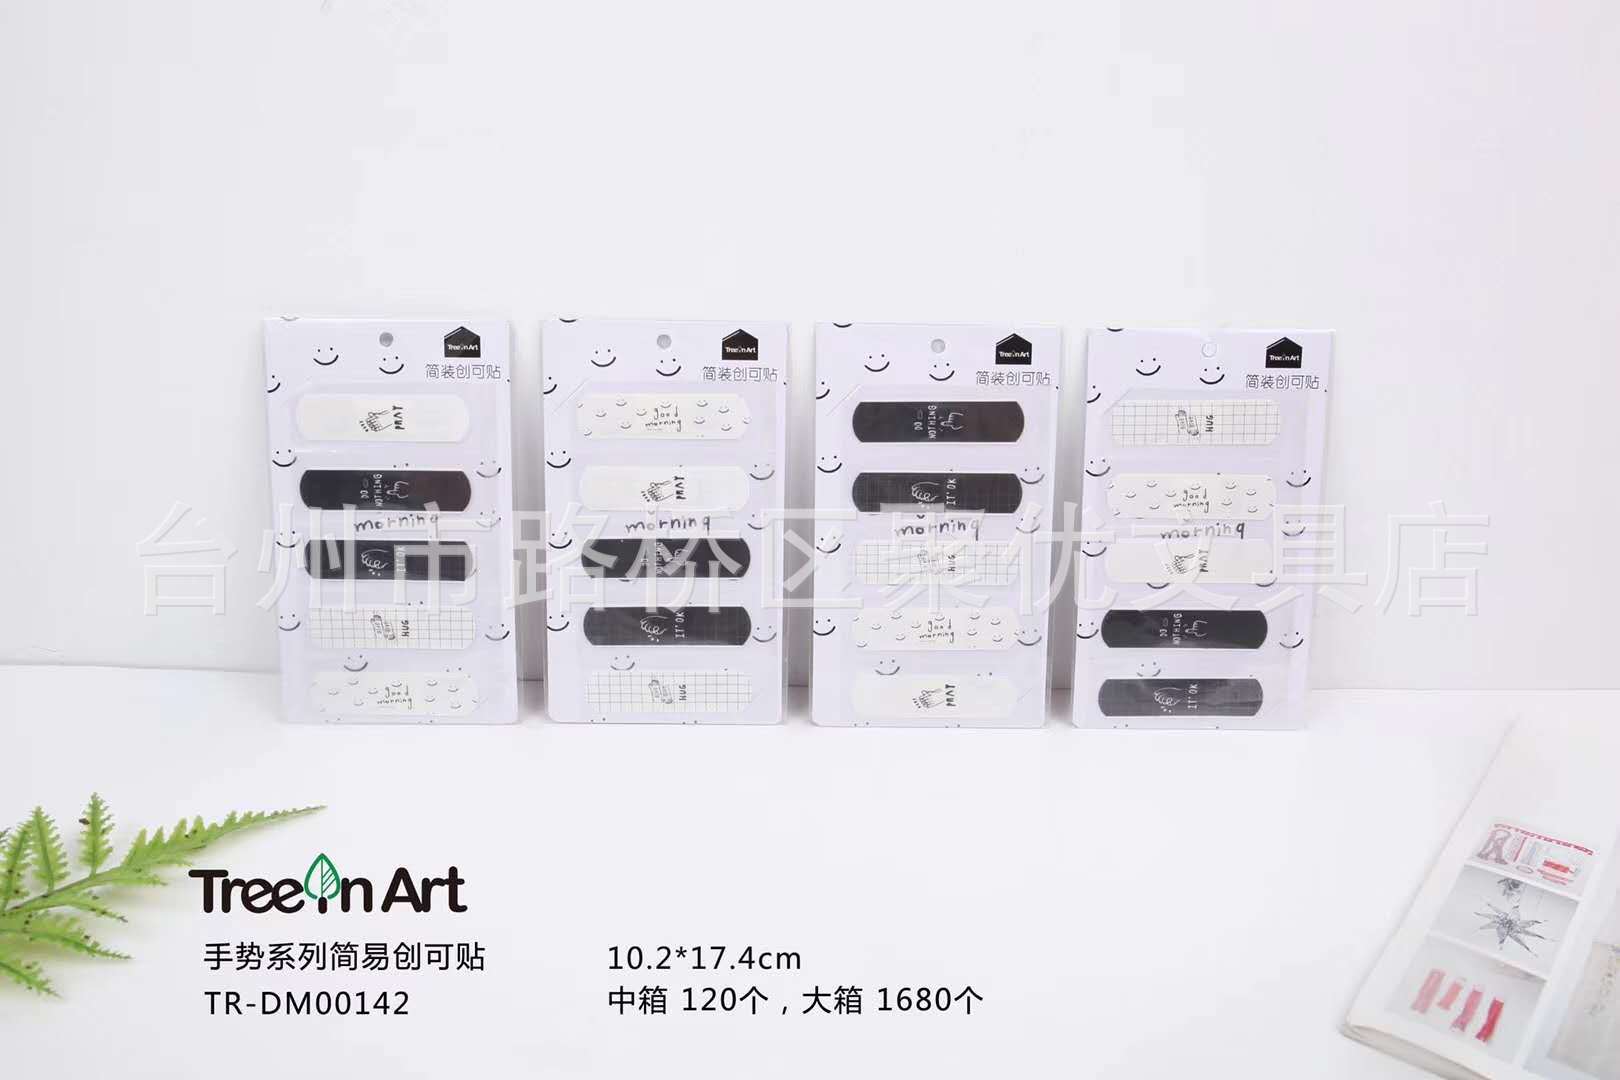
Label: trash